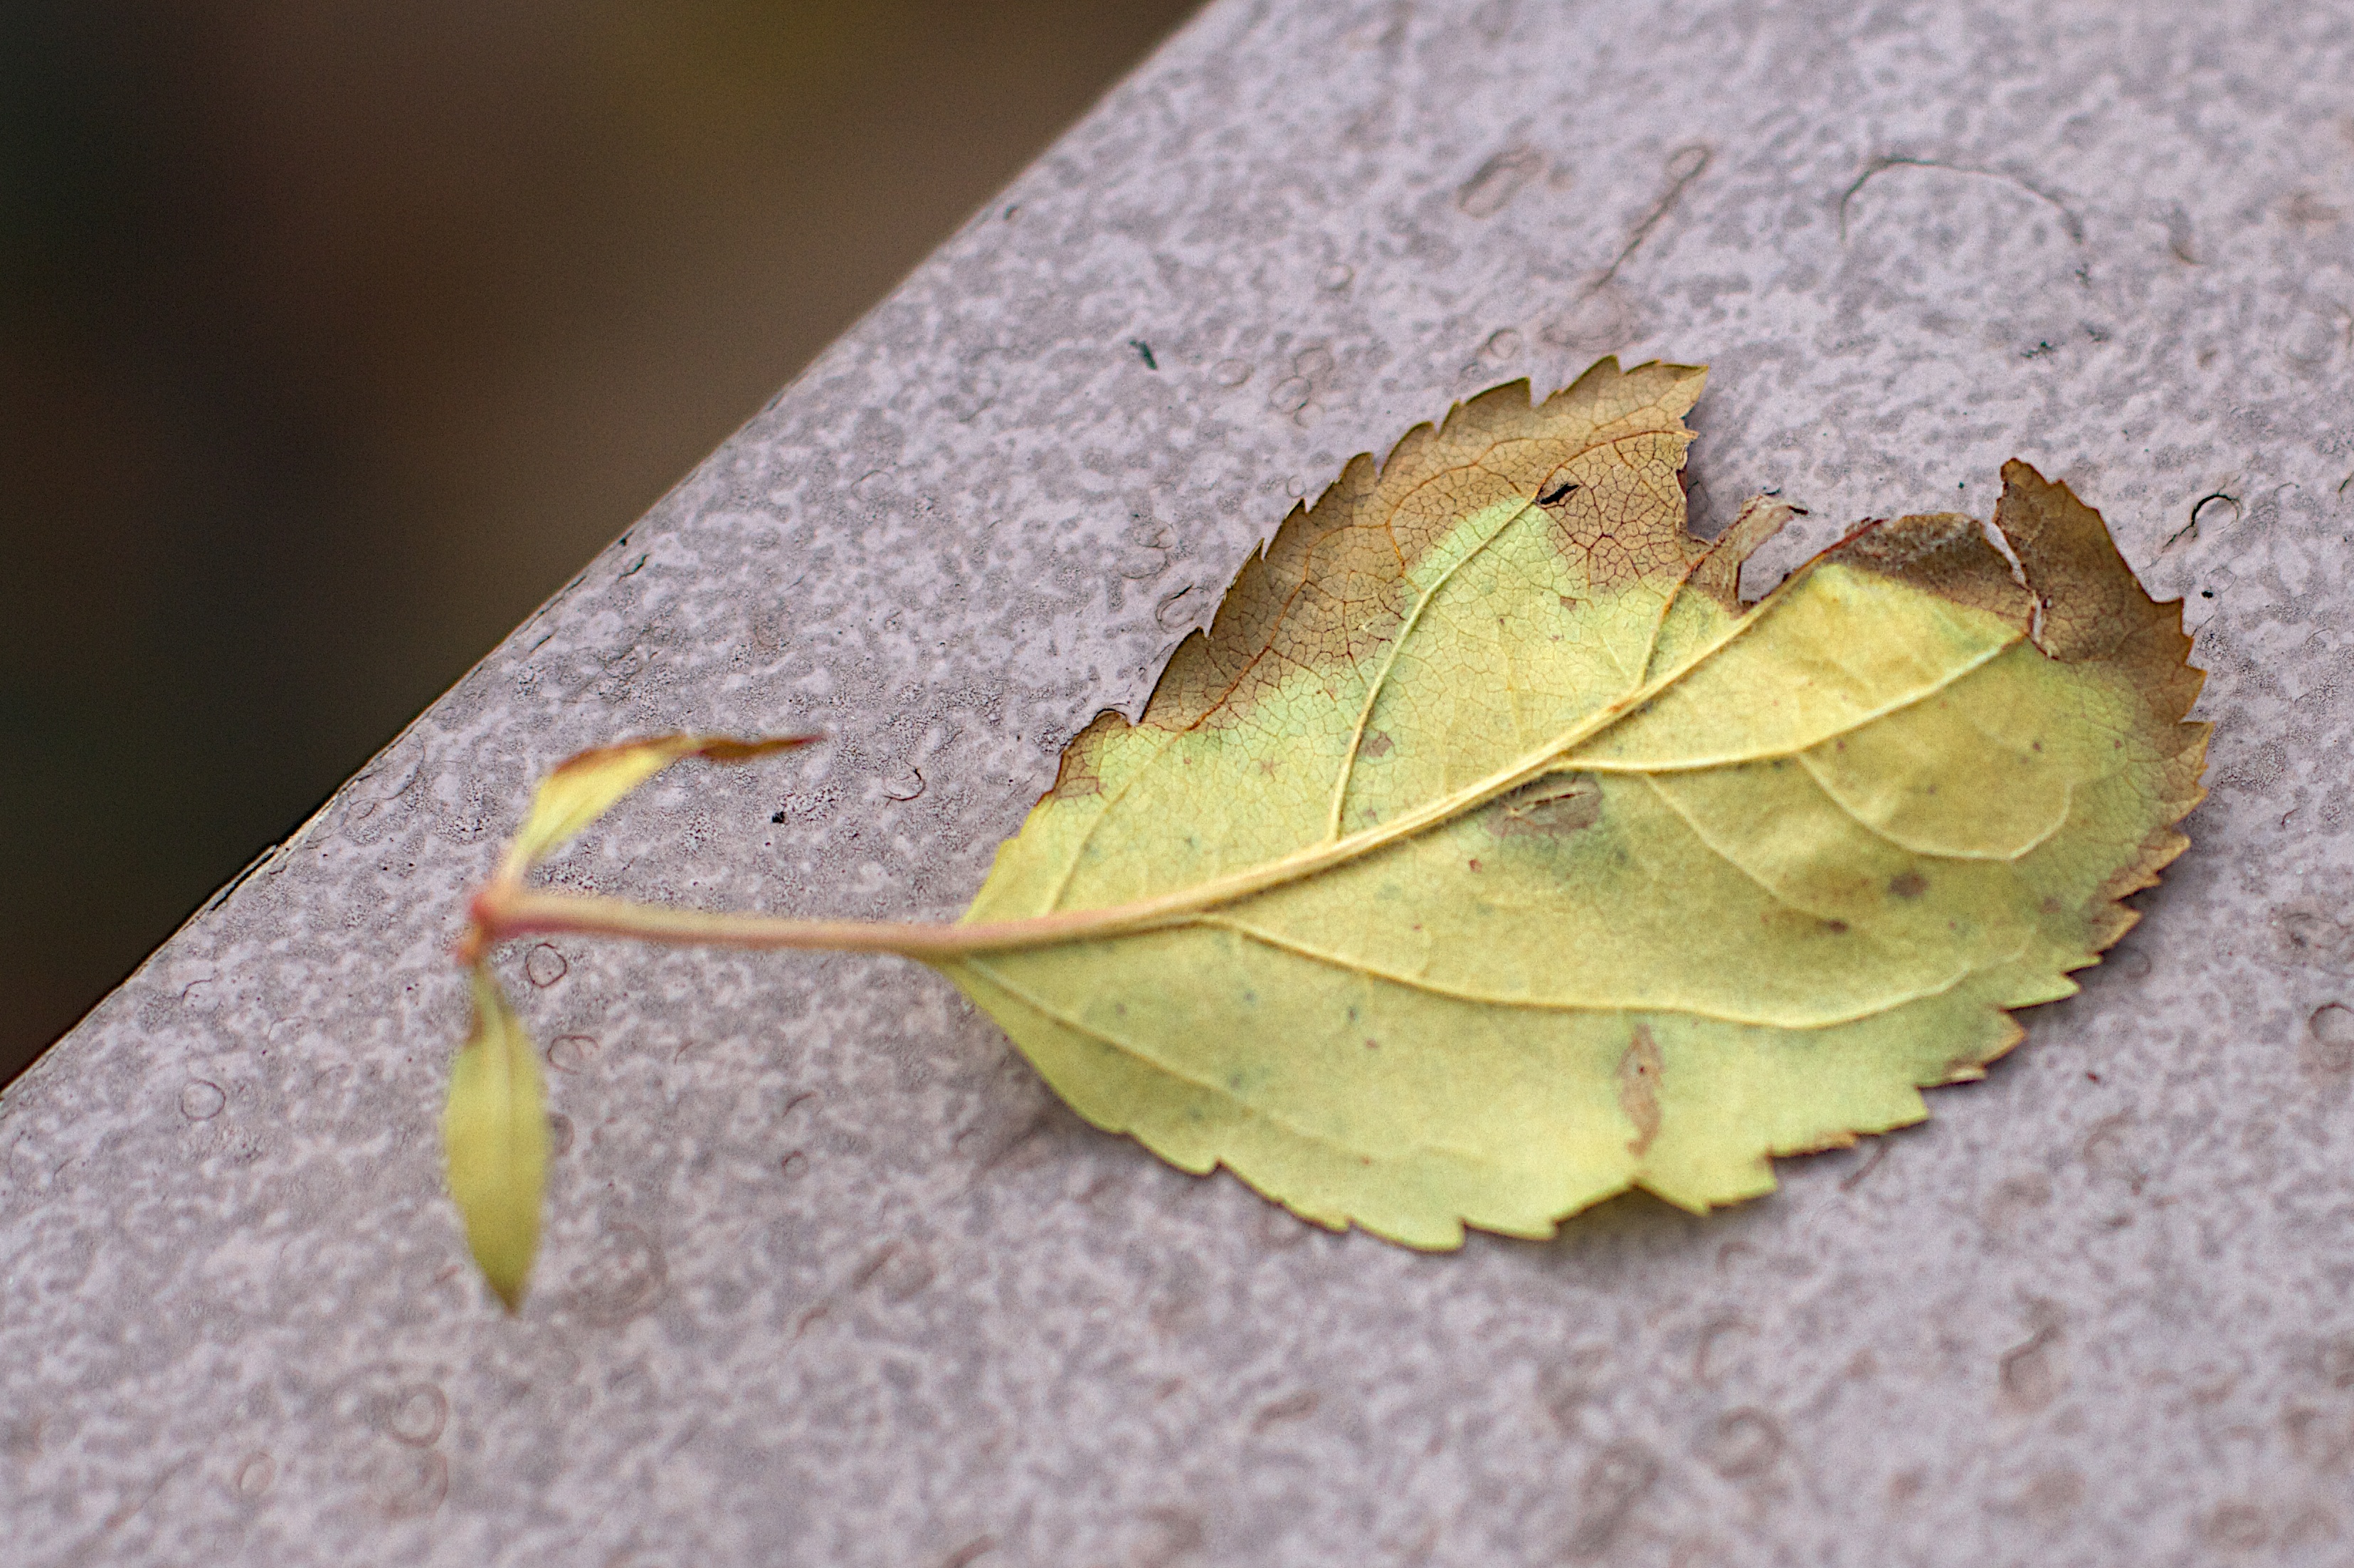
branch, plant, leaf, flower, petal, green, insect, autumn, botany, moth, yellow, flora, fauna, invertebrate, close up, macro photography, plant stem, moths and butterflies